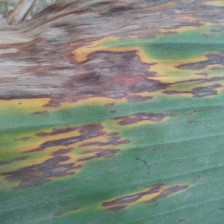
Label: sigatoka